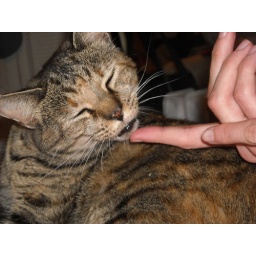
She was more interested in eating the cake off his finger than his nose.